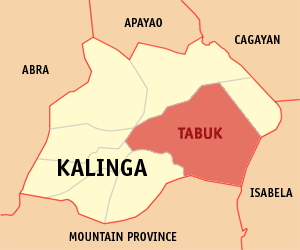
Tabuk est une ville de 2ᵉ classe, capitale de la province de Kalinga aux Philippines.